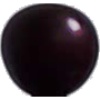
Label: Cherry Wax Black 1